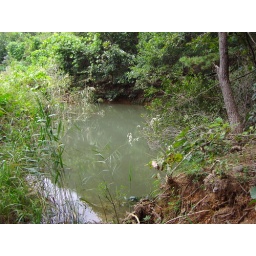
While hiking near my house I found this little mountain spring lake...its the definition of peaceful.